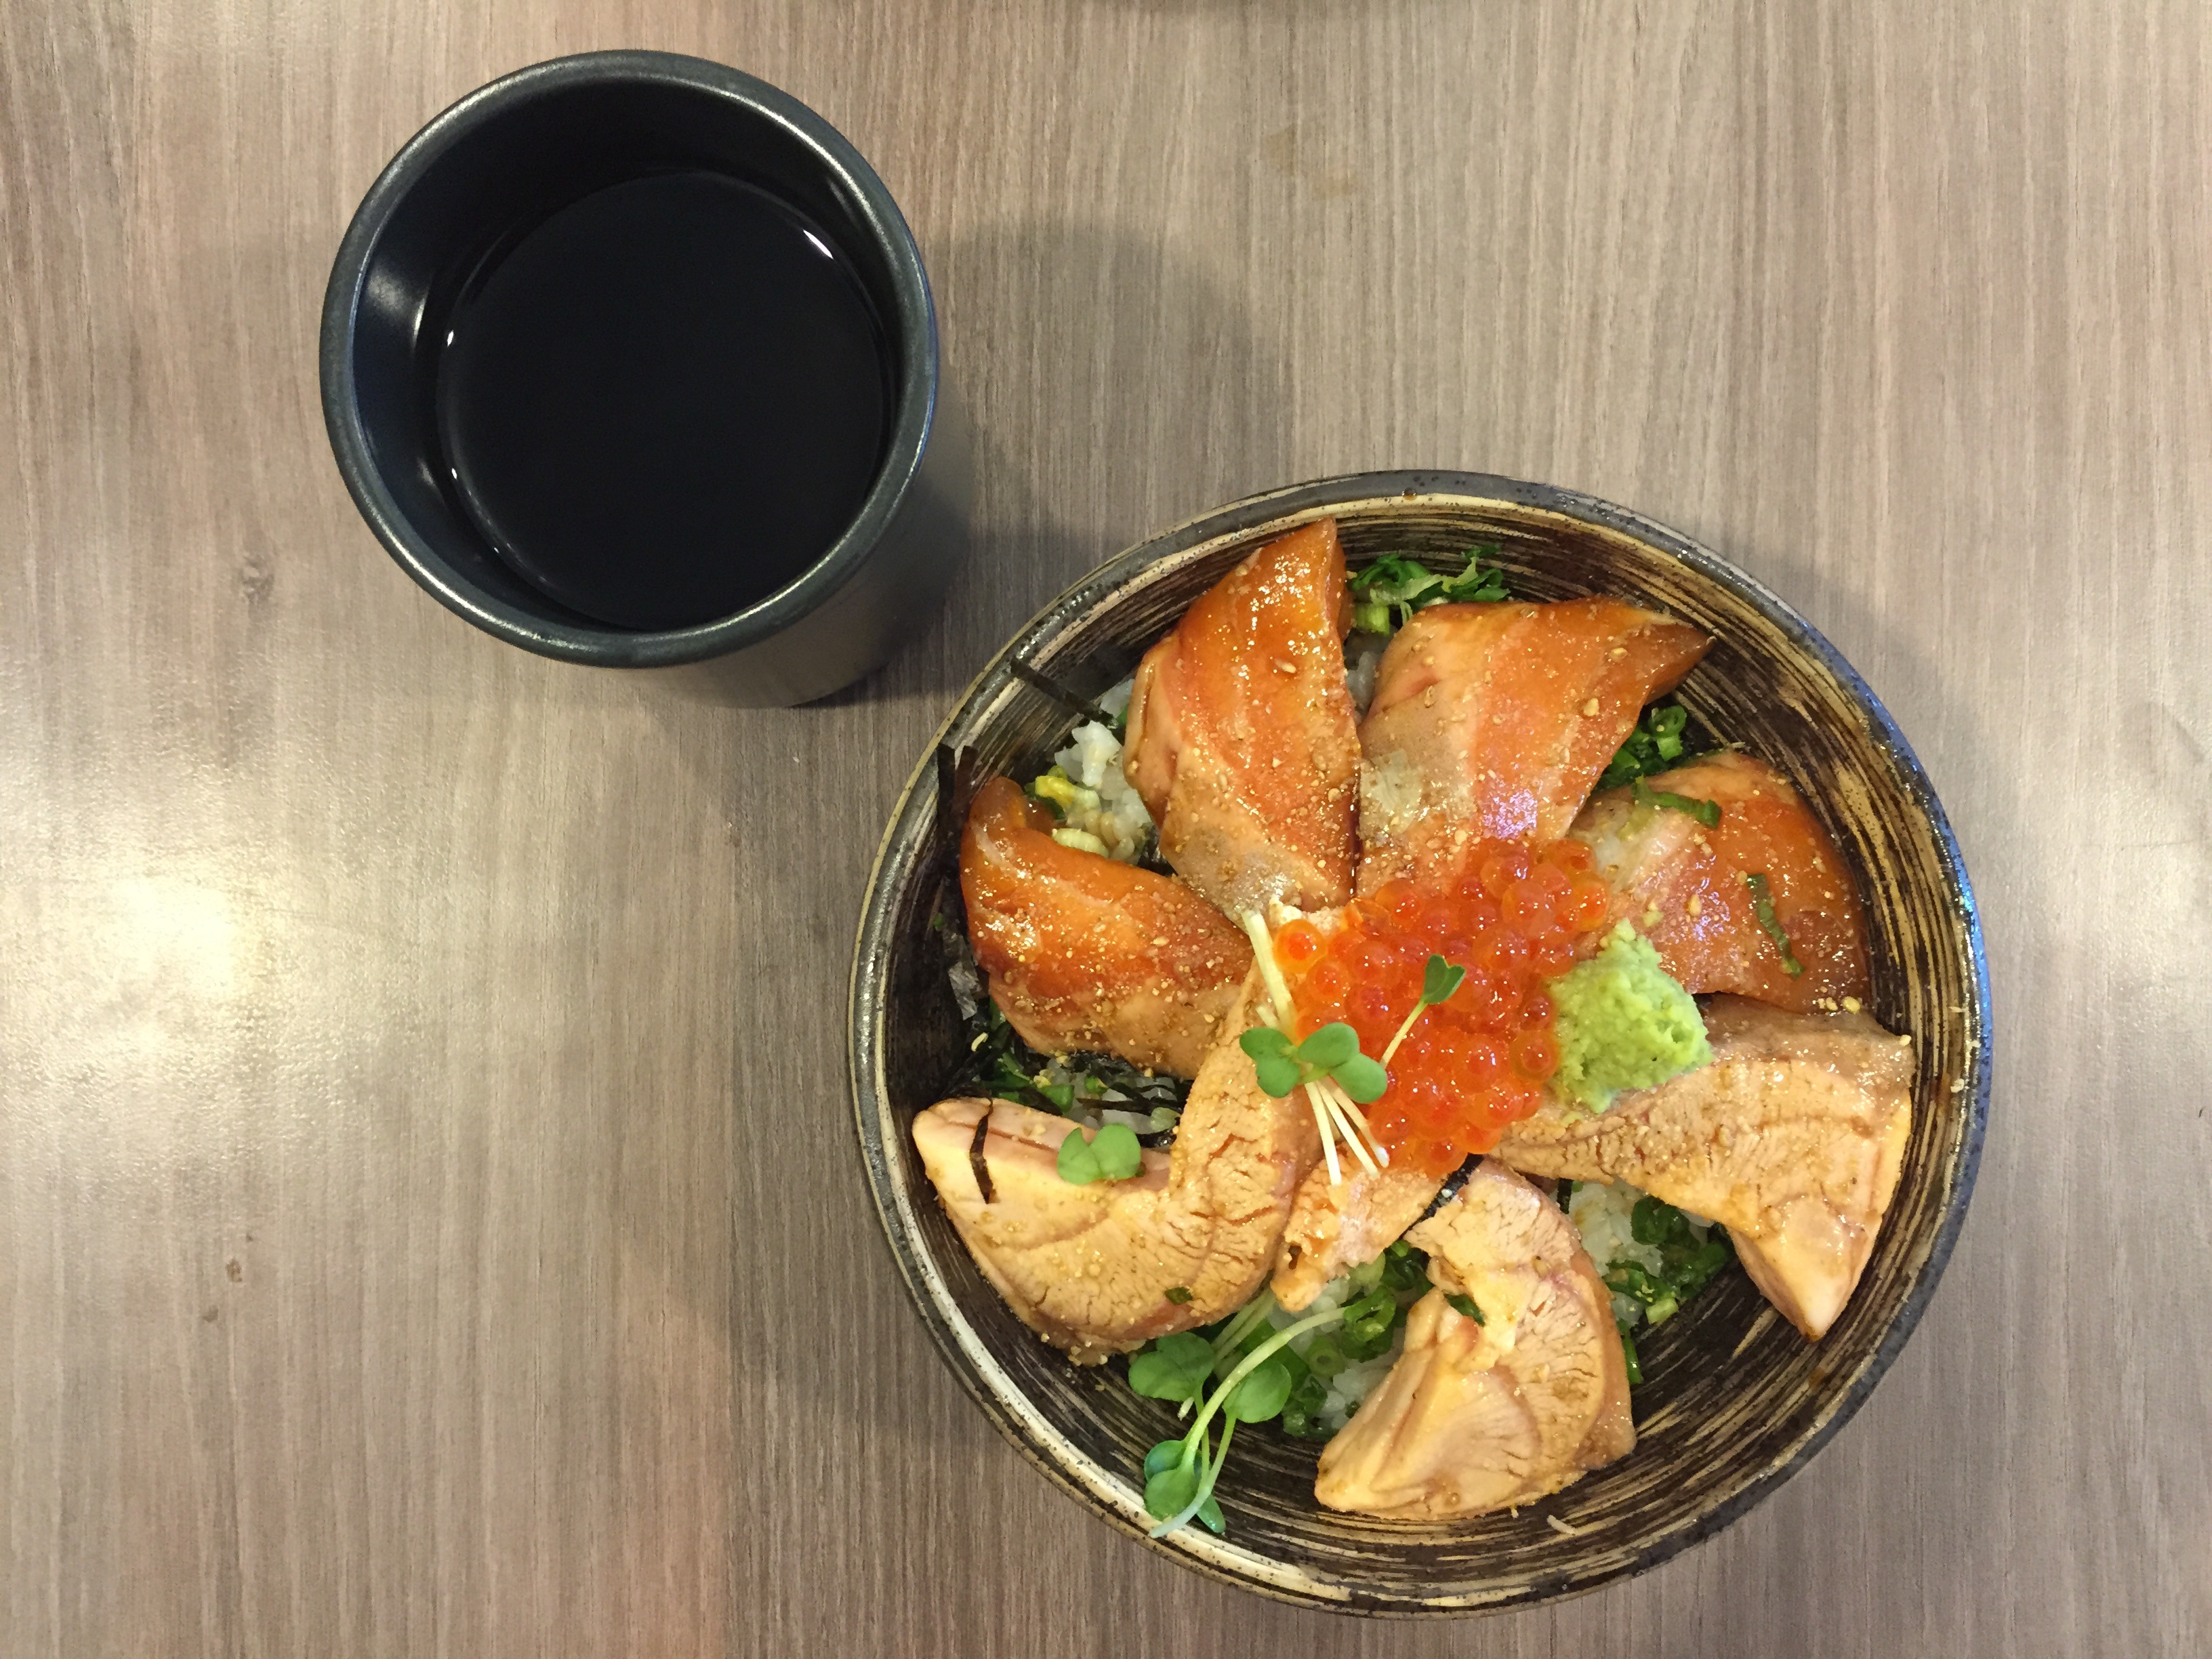
bowl, dish, meal, food, produce, fish, breakfast, gourmet, healthy, lunch, cuisine, delicious, asian food, tasty, salmon, good, omega, essential, nutritional, fatty, salmon bowl